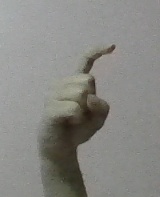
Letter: ra